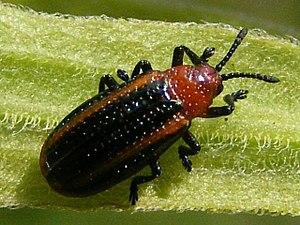
Microrhopala vittata
La hispine de la verge d'or est une petite espèce commune de coléoptères de la famille des Chrysomelidae. Présent en Amérique du Nord, cet insecte phytophage vit dans les champs, les prairies, les cultures et autres endroits ensoleillés.